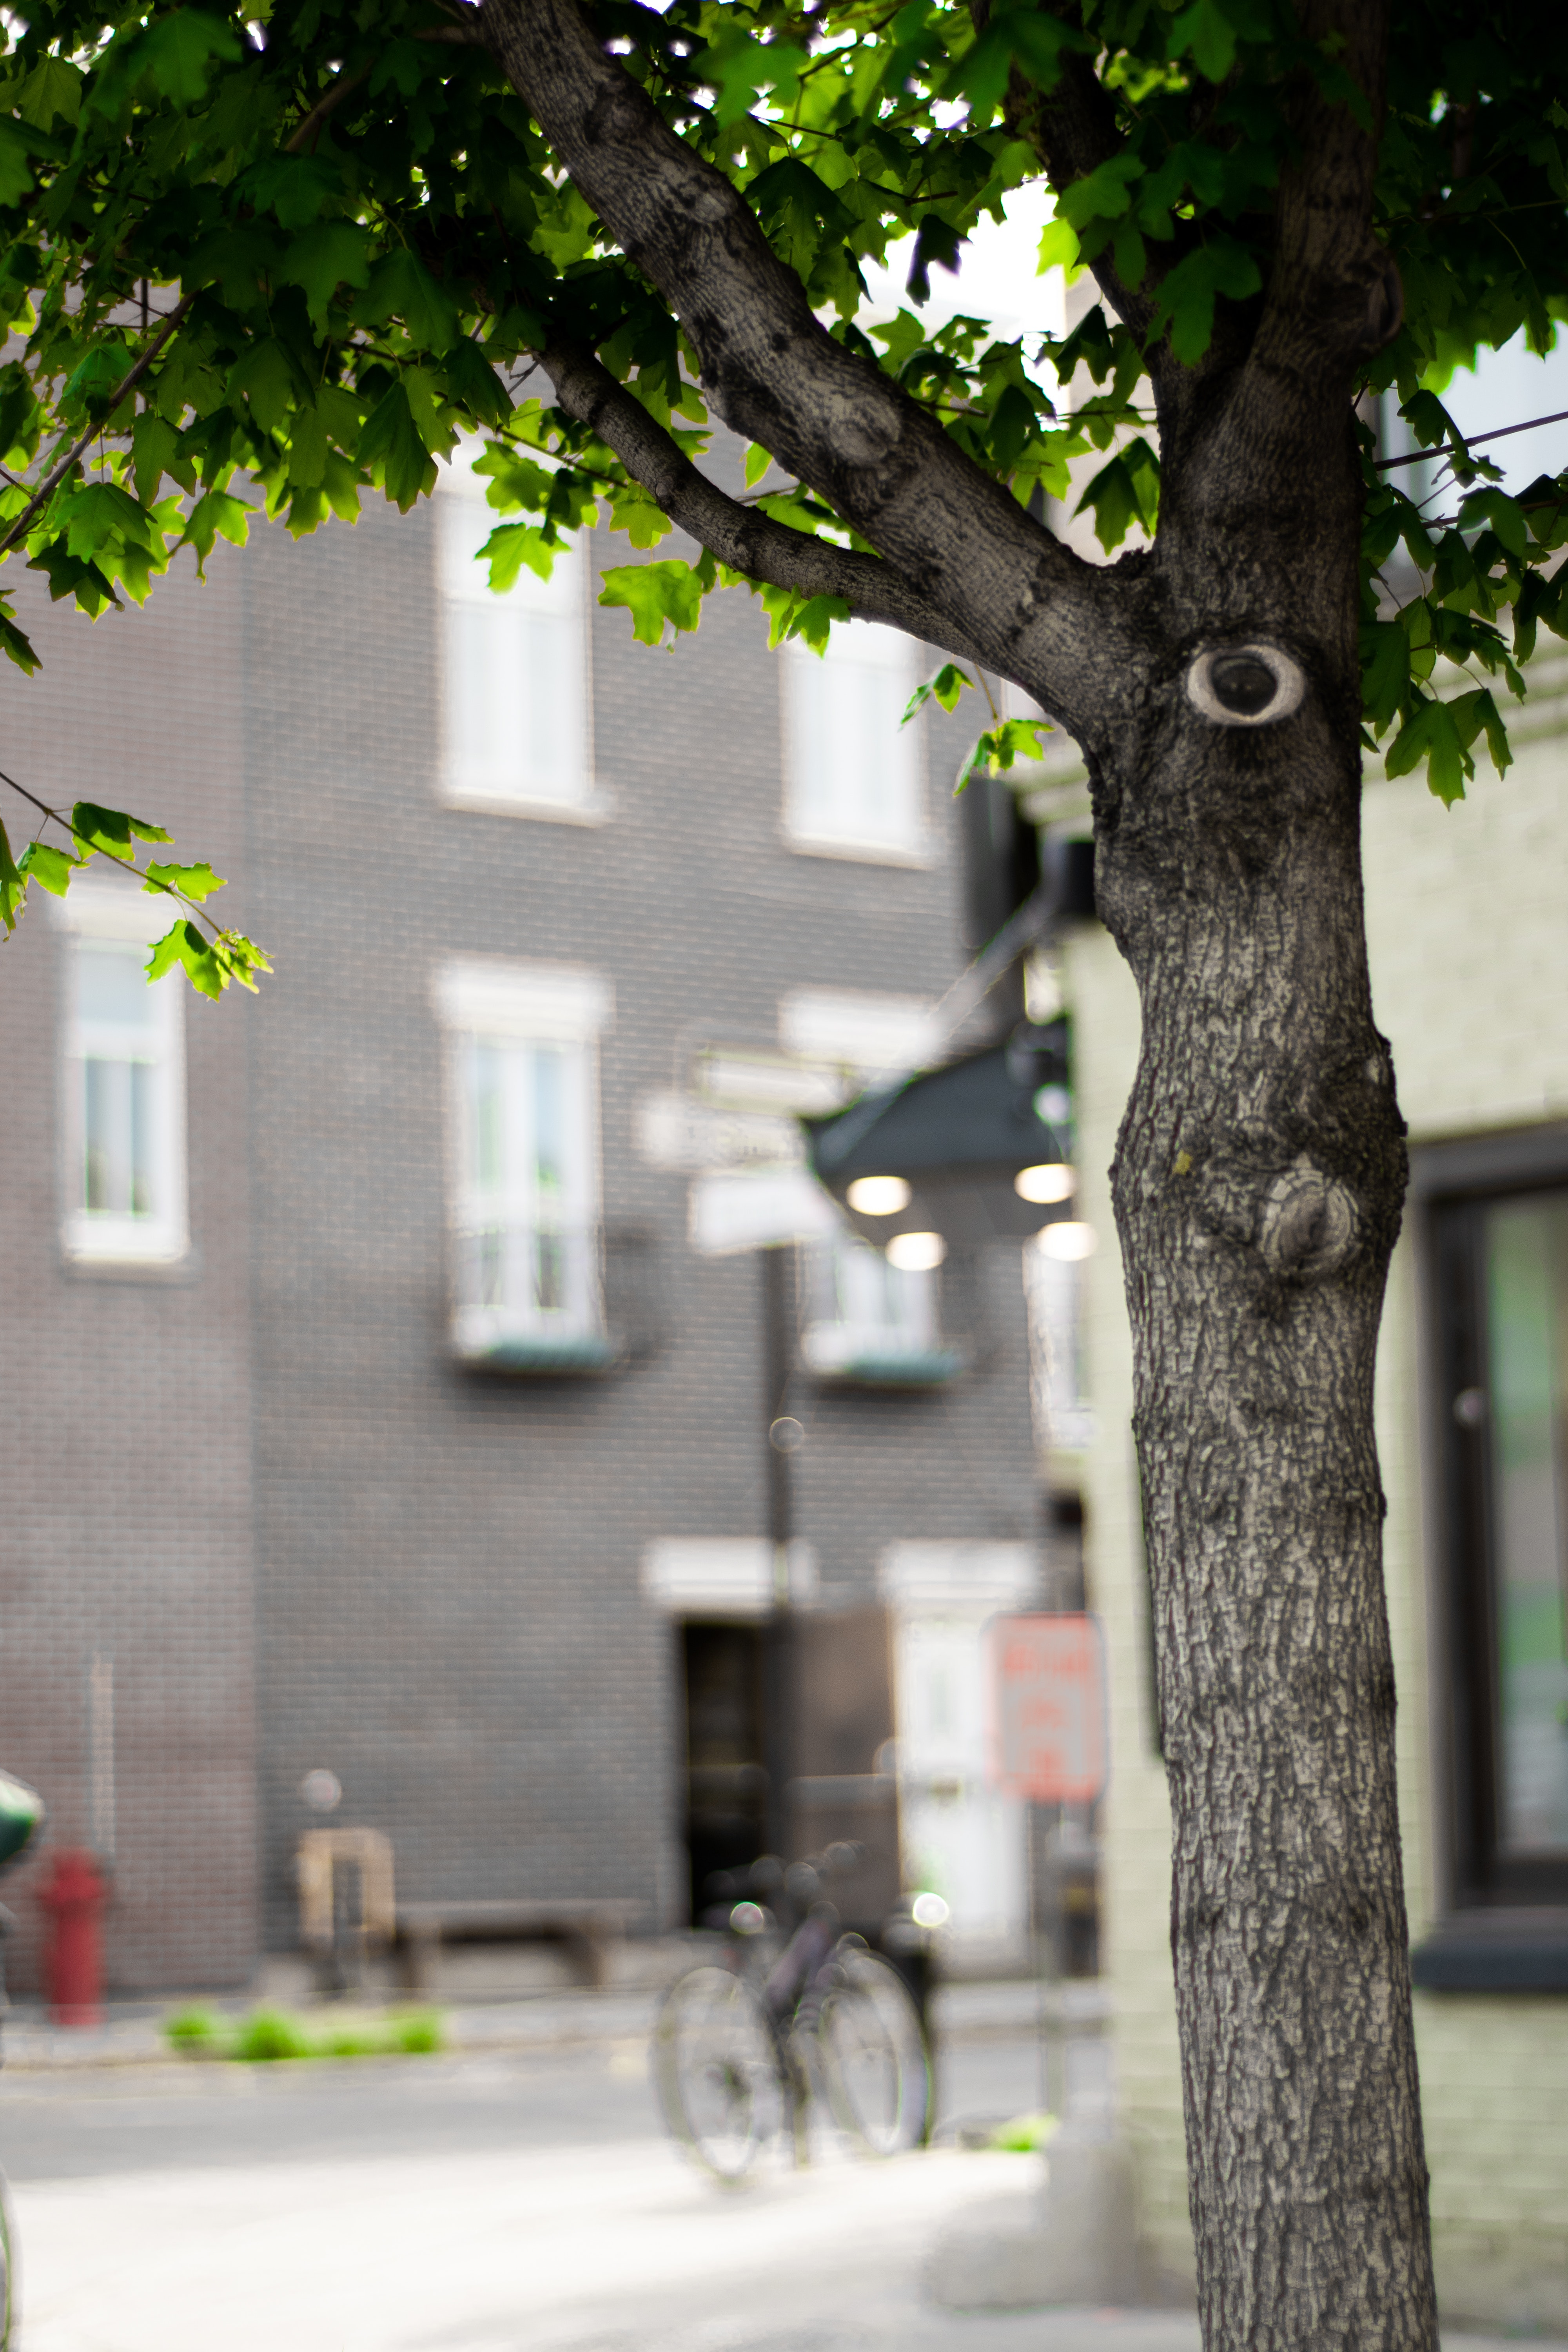
tree, woody plant, urban area, plant, leaf, architecture, branch, neighbourhood, street, road, house, facade, city, window